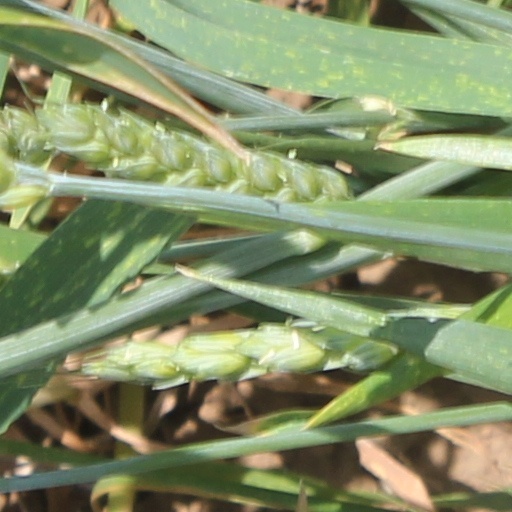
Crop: wheat